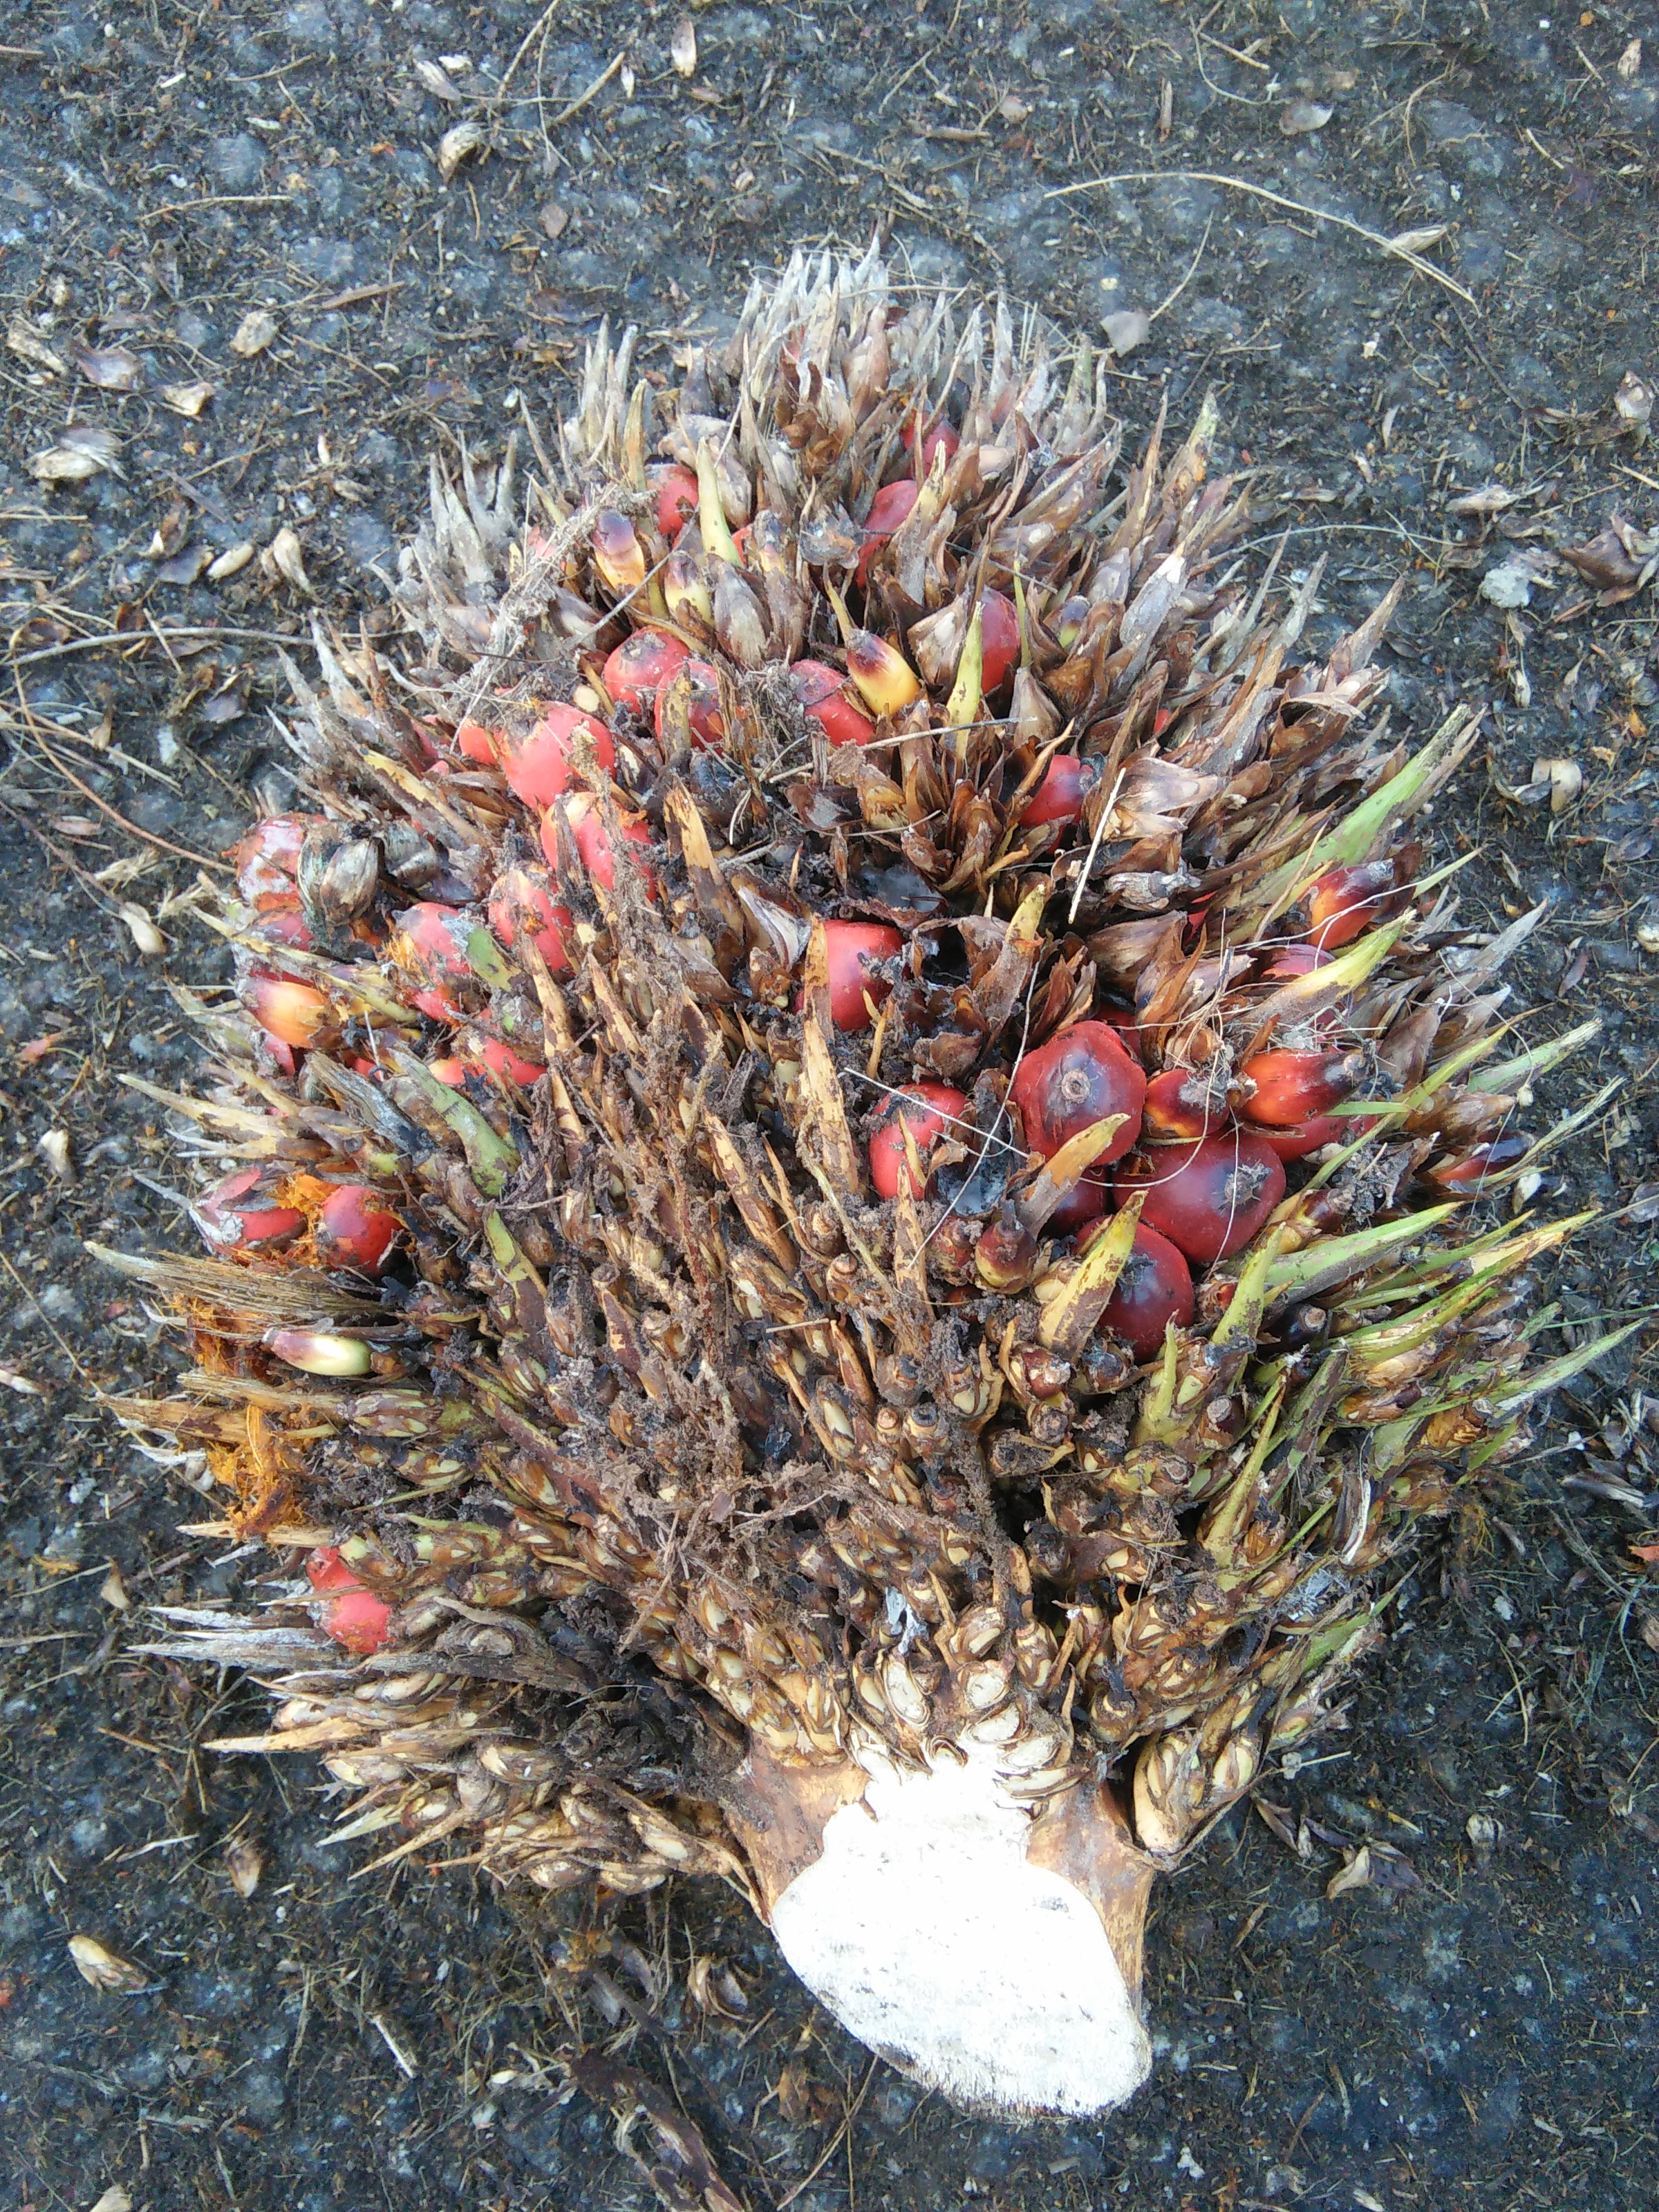
Ripeness: Overripe